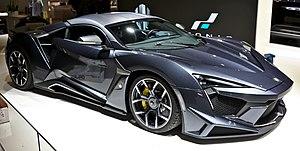
Le Fenyr a été initialement prévu d’avoir un plafond de production de 25 véhicules par an, cependant, cela a été plus tard réduit à 100 véhicules plus 10 Lancements Editions. [8]
Le salon international de l'automobile de Genève est un salon automobile suisse qui se déroule chaque année au Palexpo de Genève.
L'édition 2018 du Salon international de l'automobile de Genève est un Salon automobile annuel qui se tient du 8 au 18 mars 2018 à Genève. Il s'agit de la 88ᵉ édition internationale de ce salon, organisé pour la première fois en 1905. Cette édition a reçu 660 000 visiteurs, une fréquentation en baisse de 4,5 % par rapport à l'édition 2017.